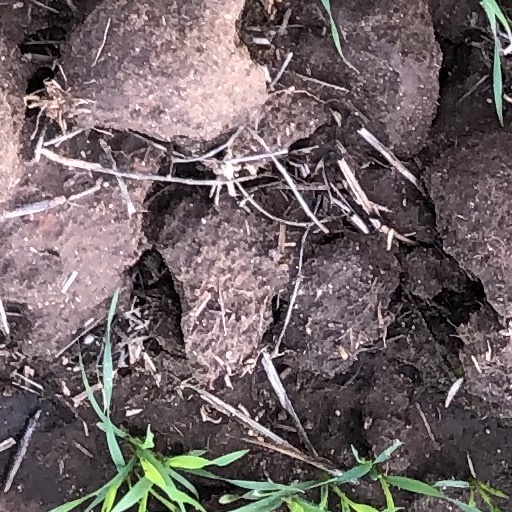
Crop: wheat